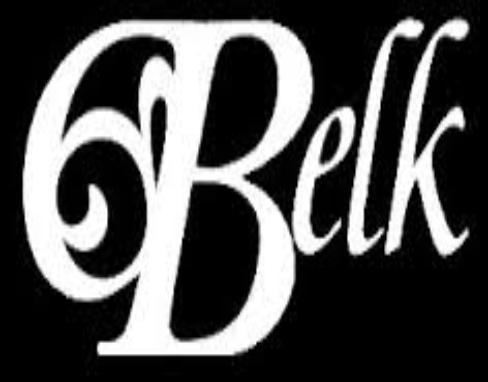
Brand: Belk
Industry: Necessities